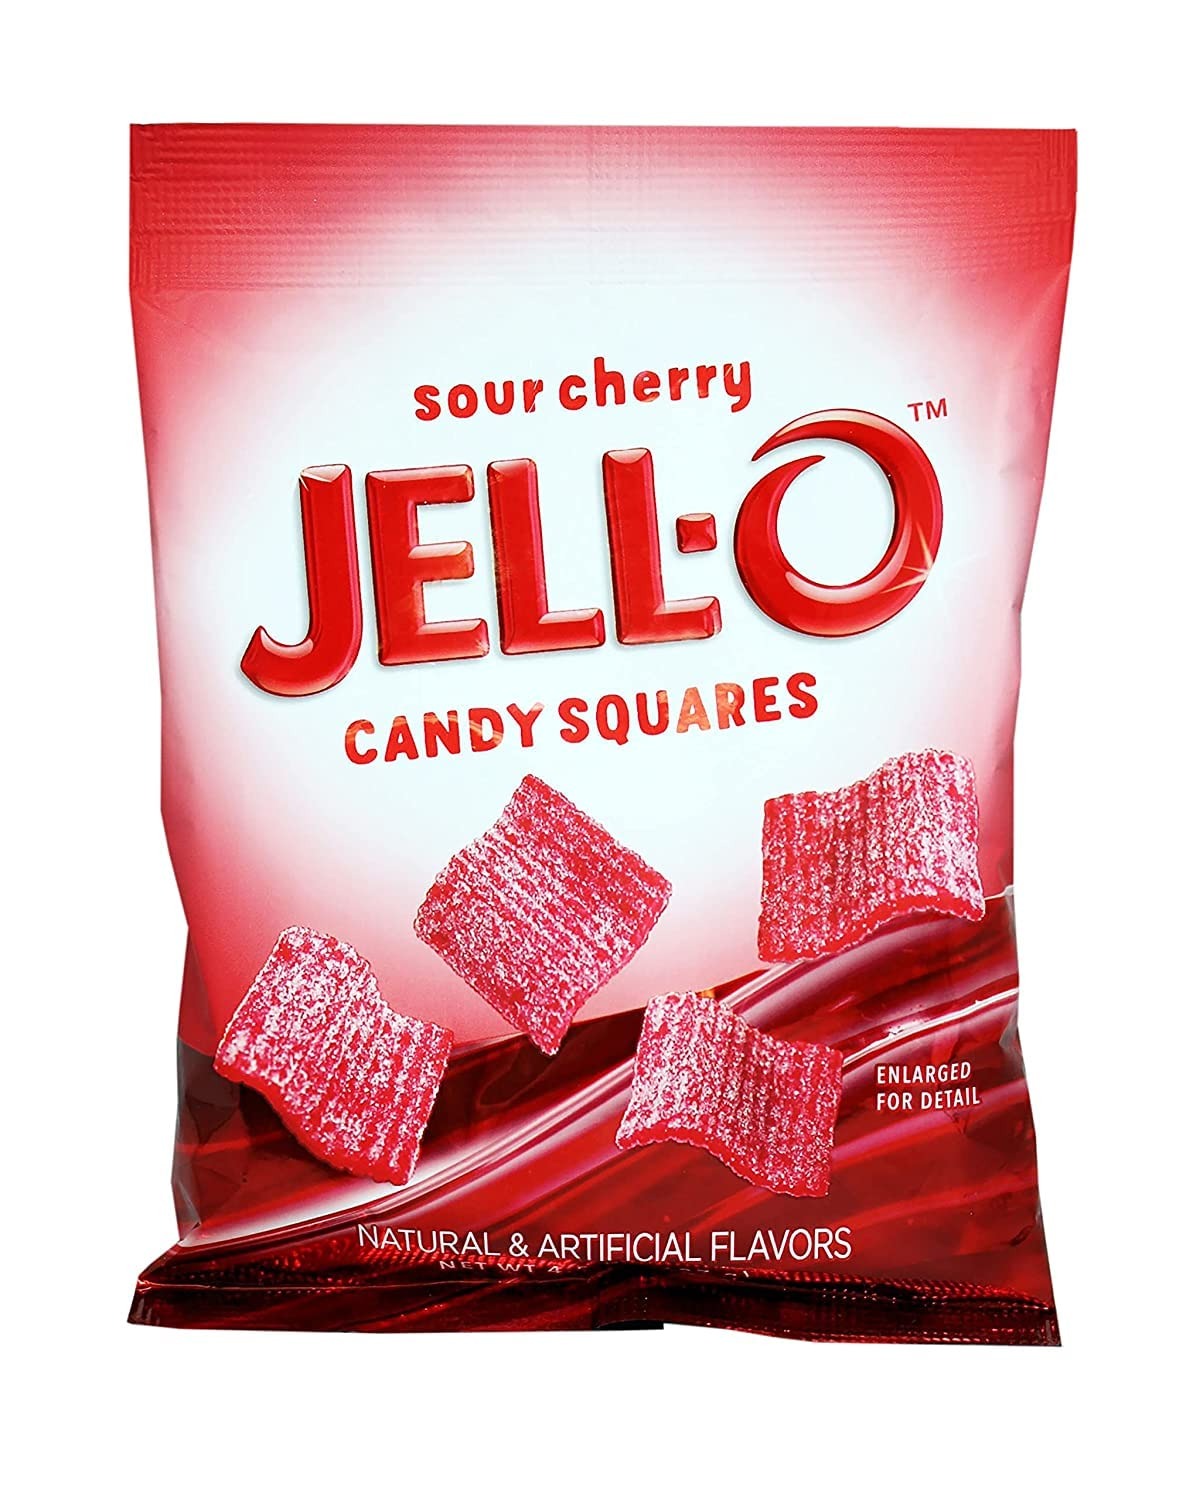
Item Name: Jell-O Gummi Candy, Sour Cherry Squares, 4.5 Ounce Bag
Bullet Point 1: Jell-O Sour Cherry Candy Squares: This Chewy Sour Candy Packs A Punch And Are Sure To Satisfy Your Sweet Tooth Cravings.
Bullet Point 2: Now Available In Candy: Jell-O, The Brand You Know And Trust Is Now Available In Candy Squares.
Bullet Point 3: Great For Sharing: Jell-O Sour Squares Are Great For Sharing With Friends And Family.
Bullet Point 4: Item Weight : 4.5 Ounces
Product Description: Pucker up for JELL-O Candy Squares! We took the original taste of JELL-O you know and love and turned it into the perfect candy for birthday parties, holidays, or leisure time. Sour cherry provides the nostalgic taste of cherry JELL-O gelatin in the form of a chewy candy square. The sugar coating packs a punch and is sure to satisfy your sweet tooth.
Value: 1.0
Unit: Count

Price: 7.92